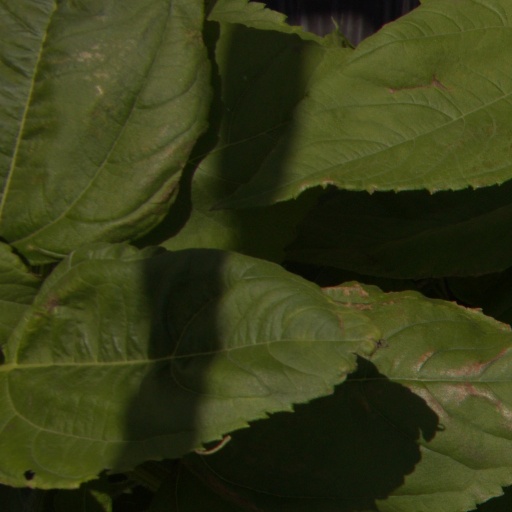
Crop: Jerusalem artichoke